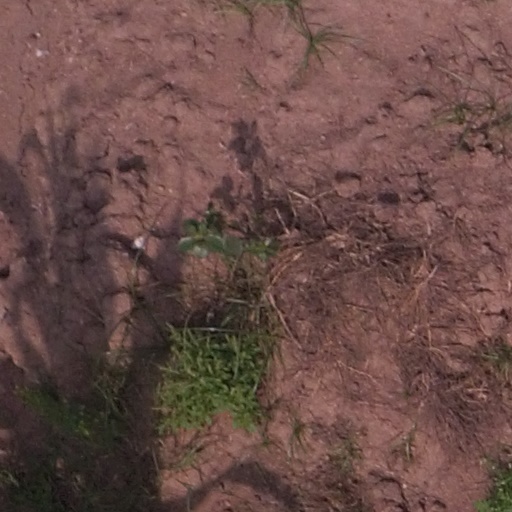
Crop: maize; corn